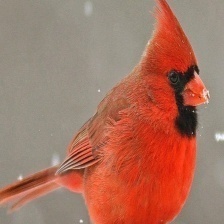
Species: NORTHERN CARDINAL
Scientific name: CARDINALIS CARDINALIS